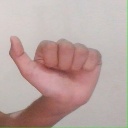
अक्षर: त